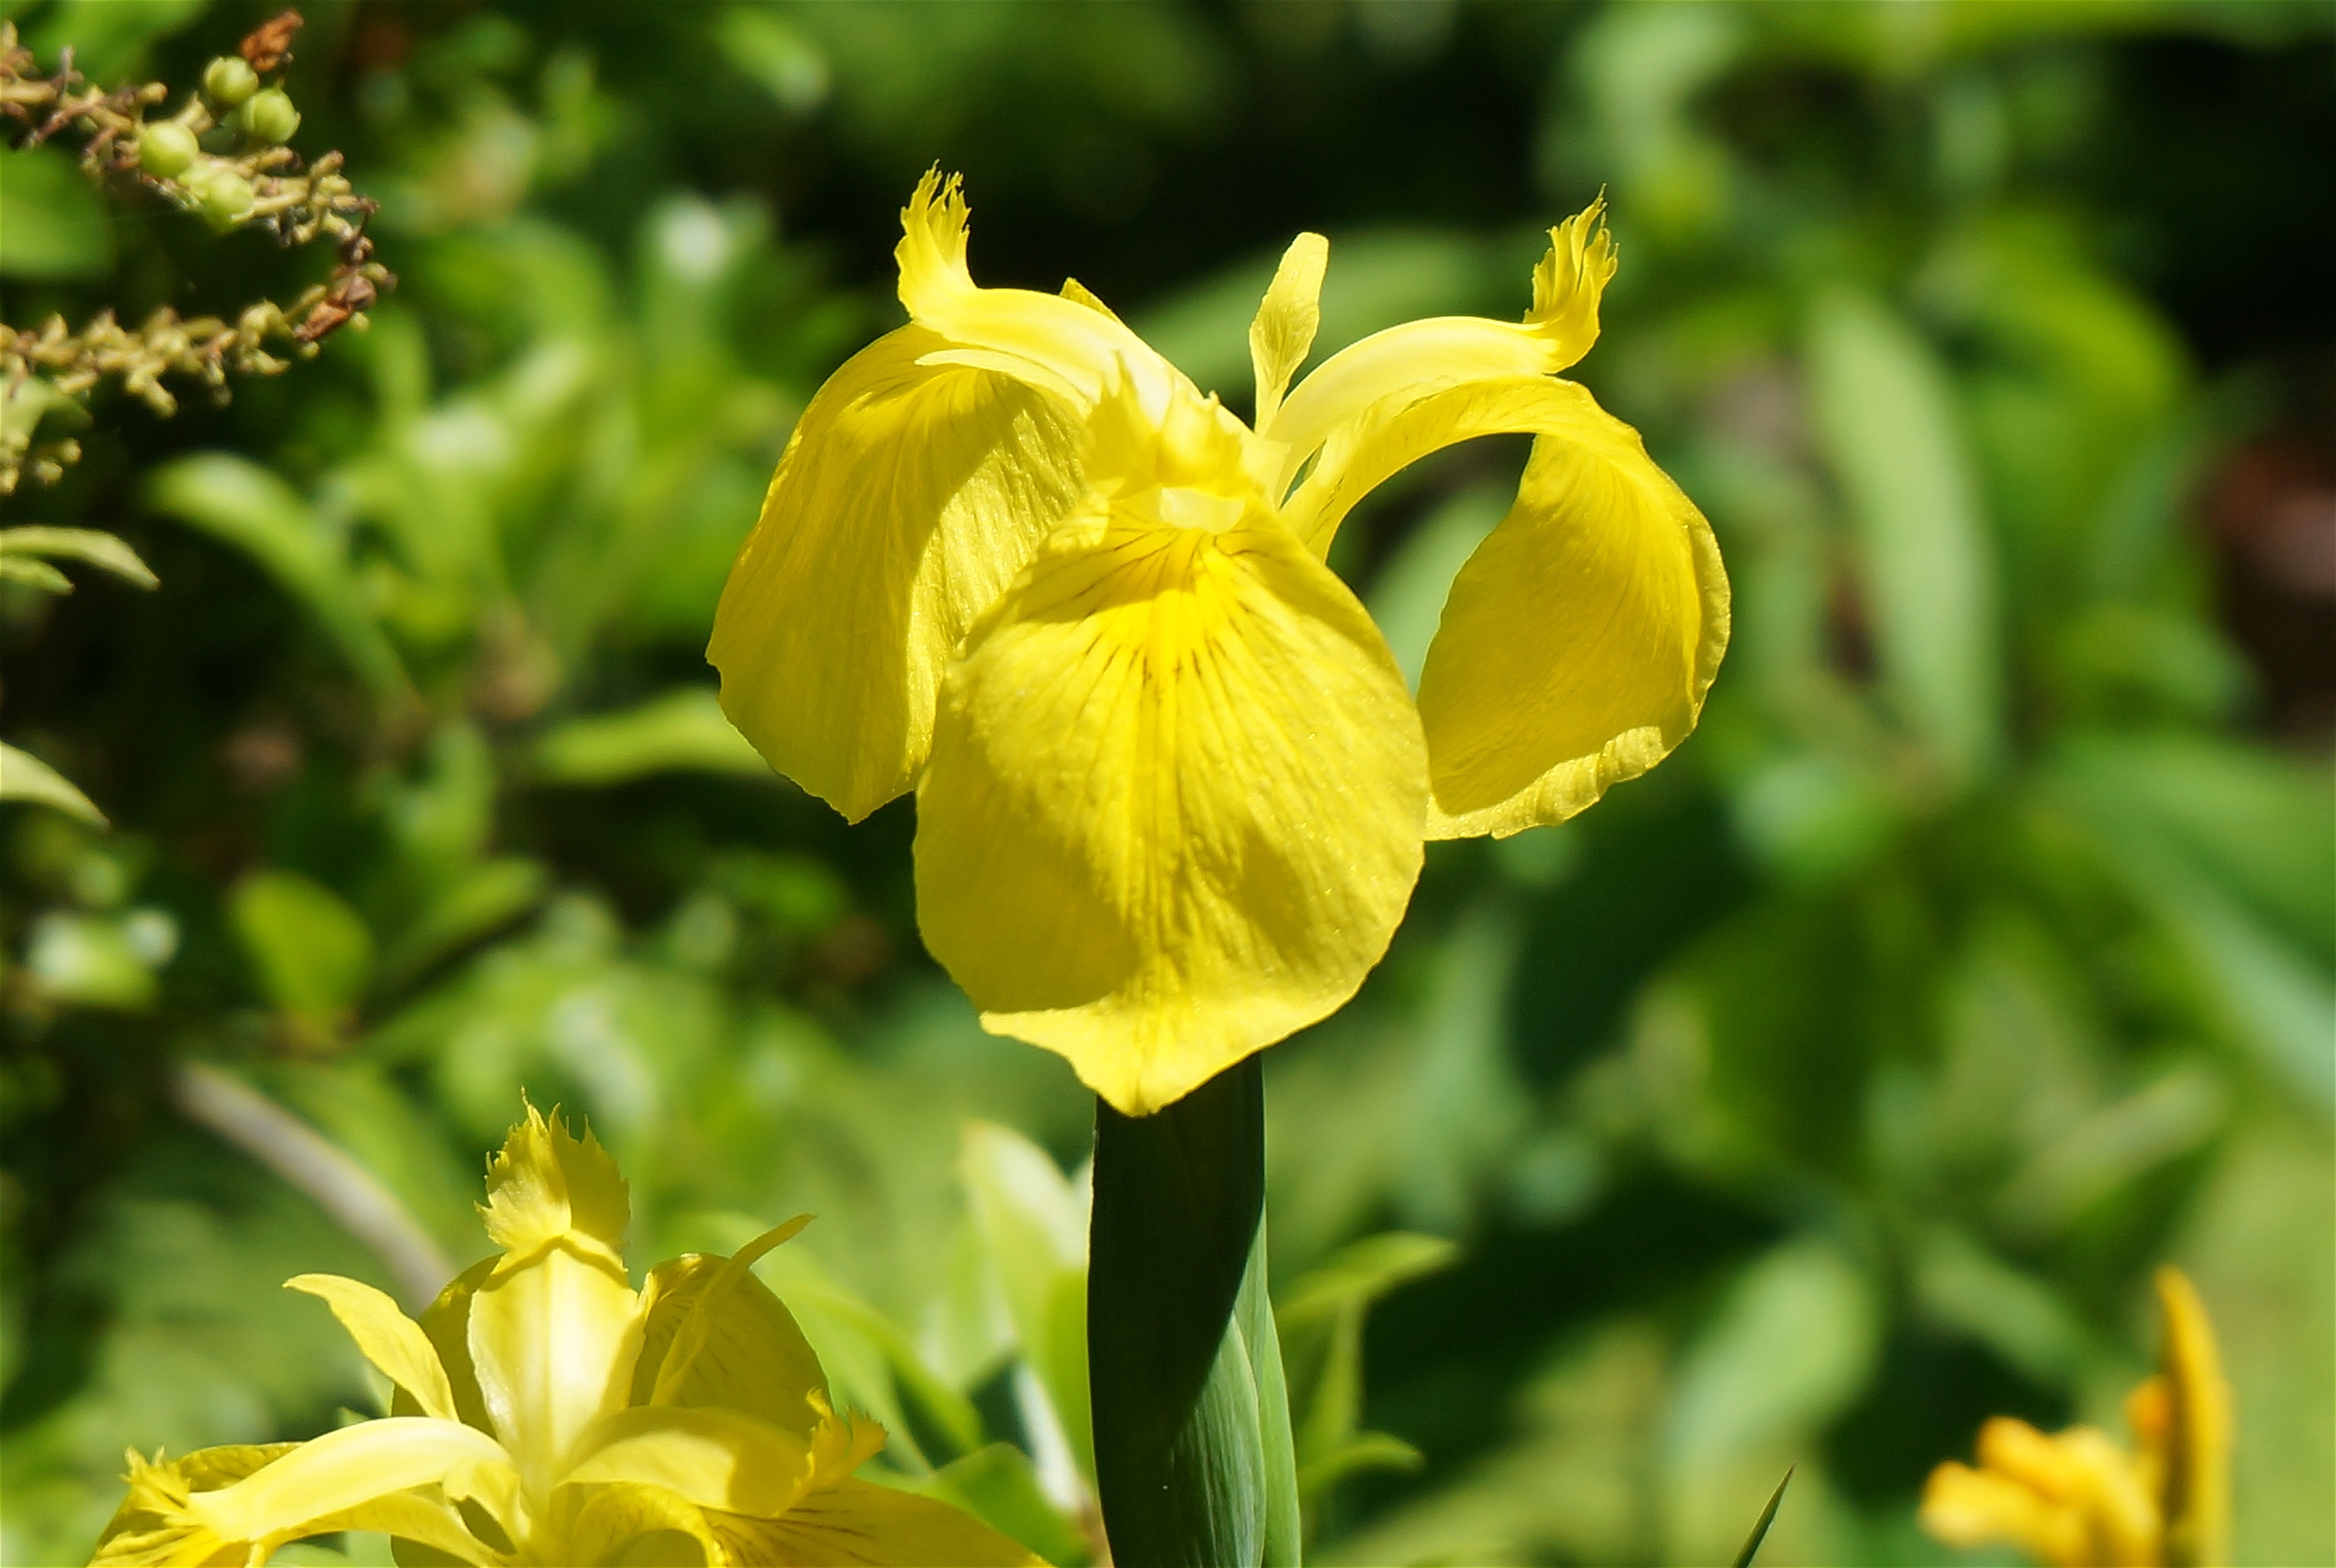
nature, plant, flower, spring, botany, yellow, garden, flora, wildflower, iris, cypripedium, macro photography, flowering plant, land plant, large flowered evening primrose